Stephen E. Rivkin

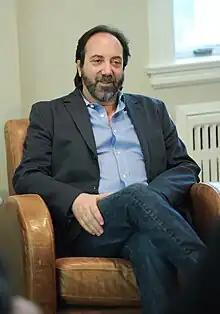
Rivkin in 2013

Stephen Elliot Rivkin is an American film editor and music video director. He is best known for his editing work on the "Pirates of the Caribbean" film series as well as his work with director James Cameron as an editor on "Avatar", for which he was nominated for an Academy Award. Rivkin has edited four films for director Norman Jewison; Rivkin has worked on three films with director Gore Verbinski. He continues to work on the Avatar franchise for director James Cameron. Rivkin is an elected member of the American Cinema Editors and is a former president of the organization. He was also associate producer on two films.